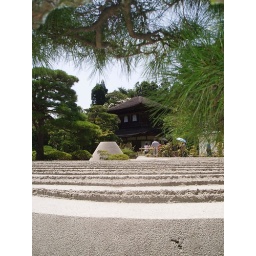
Sand and rocks around the temple buildings at Ginkakuji.